Thupten Phelgye

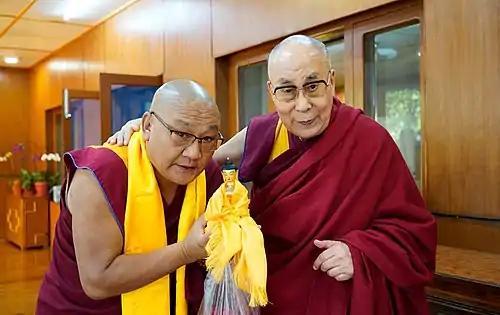
His Holiness the 14th Dalai Lama and Venerable Geshe Thupten Phelgye

He took a leave from his political service in the Tibetan Parliament in 2011; he was brought to the United States in 2012 to serve as a Global Scholar in Residence at Gonzaga University and later at Eastern Washington University. In 2017 he founded The Buddhist Institute of Universal Compassion in Spokane, Washington, USA.